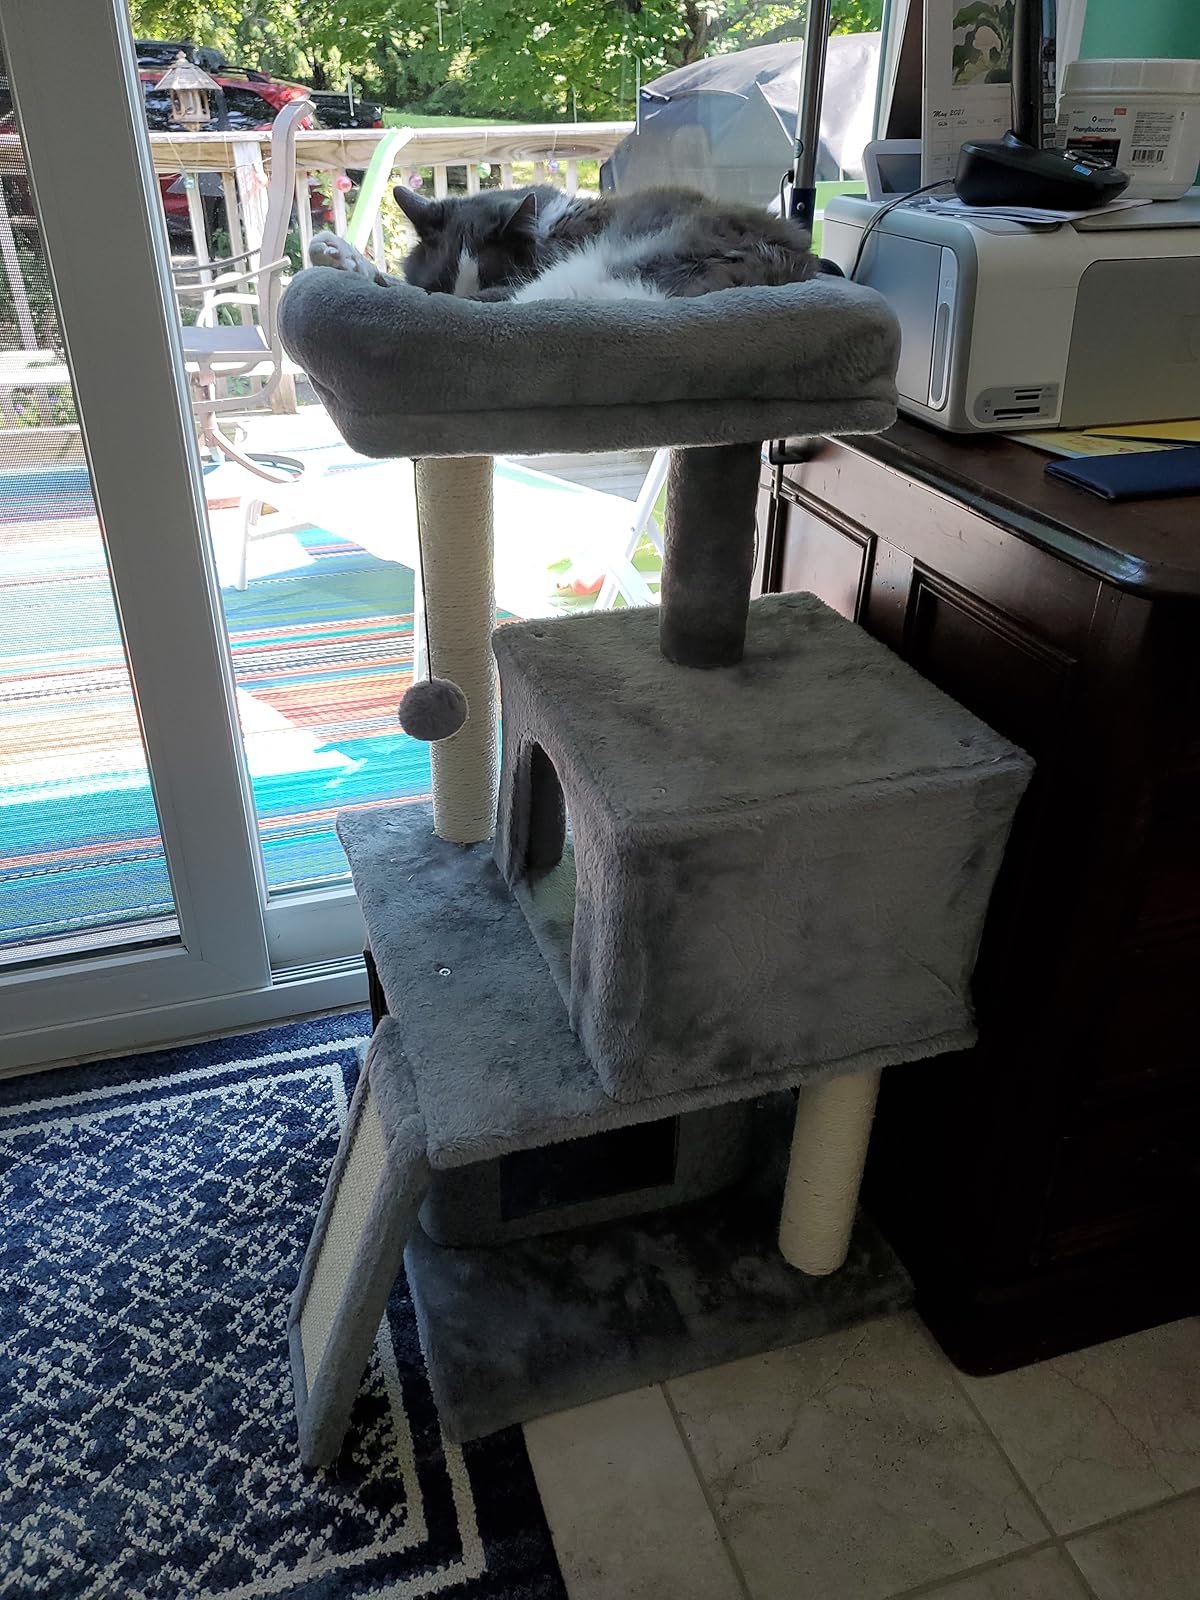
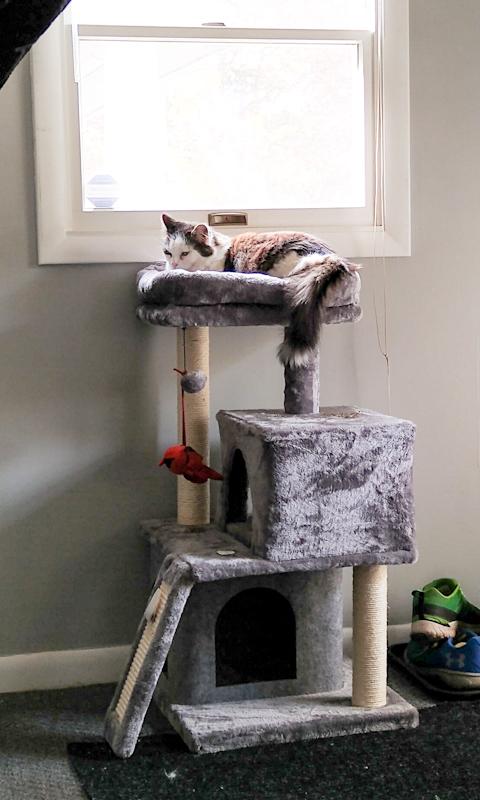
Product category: items_cat tree
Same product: yes